Shivanand Goswami

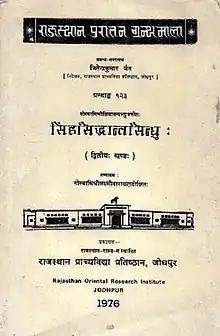
'Singh Siddhant Sindhu 'by Shivananda Goswami

Shivanand Goswami, also known as Shiromani Bhatt was a poet and a scholar of literature, poetics, Ayurveda, Oriental studies, Veda-Vedang, ritualism, theology, astronomy, astrology (Hora Shastra), Sanskrit Grammar and a practitioner of Tantra-Mantra.